Orsini affair

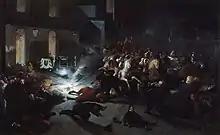

The Orsini affair comprised the diplomatic, political and legal consequences of the "Orsini attempt": the attempt made on 14 January 1858 by Felice Orsini, with other Italian nationalists and backed by English radicals, to assassinate Napoleon III in Paris.